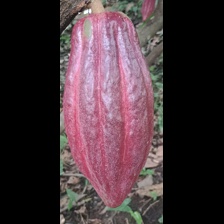
Label: sana